Battle of Bataan

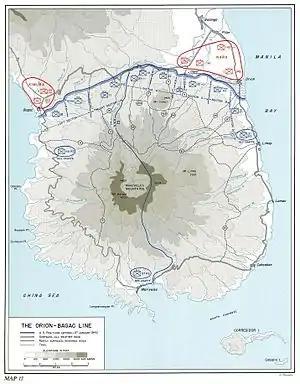
The Orion–Bagac line showing the U.S. positions around 27 January 1942

On 28 January, Hiroshi Nakanishi's 3rd Battalion, and Yorimasa Yoshioka's 20th Infantry staff, attacked I Corps' Orion-Bagac line and was able to break through into the 1st Division's rear along the Tuol River. The Japanese were separated into two pockets, a Little Pocket consisting of about one company, and a Big Pocket with 1000 men. By 5 February, Wainwright had committed five 1st Division companies, two 92nd Infantry battalions, one Scout battalion, one Constabulary battalion, plus tanks from the 192nd Tank Battalion, and artillery from the 24th Field Artillery, in an attempt to eliminate the Little and Big Pockets. On 6 February a Japanese salient formed, the Upper Pocket, when the 122nd Infantry and the 2nd Battalion, 33rd Infantry, penetrated within 800 yards of the Big Pocket. On 7 February, the 1st Division surrounded the Little Pocket, which was eliminated by 9 February. Concentrating on attacking the Big Pocket next, Trail 7 was secured by 10 February. On 11 February, Yoshioka attempted to breakout to the north, in conjunction with a general 14th Army withdrawal across Bataan. On 15 February, 377 Japanese reached their own lines, and the Upper Pocket was abandoned. With the elimination of the Japanese 20th Infantry, I Corps' line was restored on 26 February.